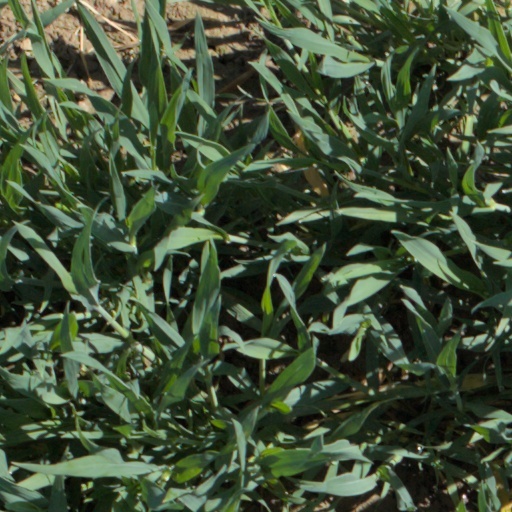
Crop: wheat